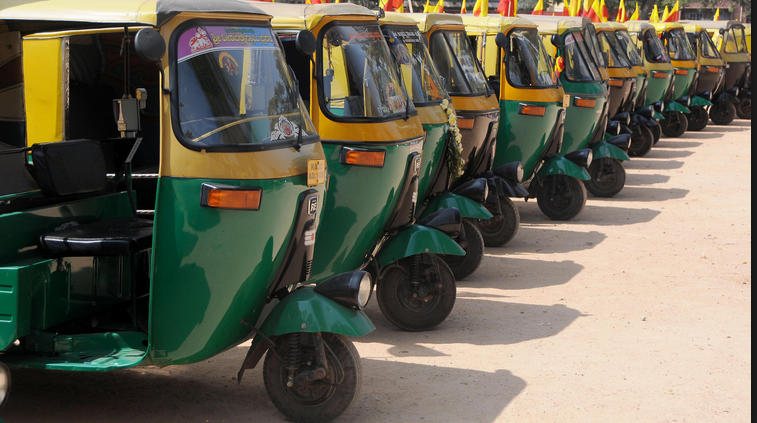
Vehicle type: Auto Rickshaws